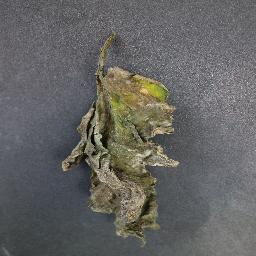
Label: Tomato___Late_blight